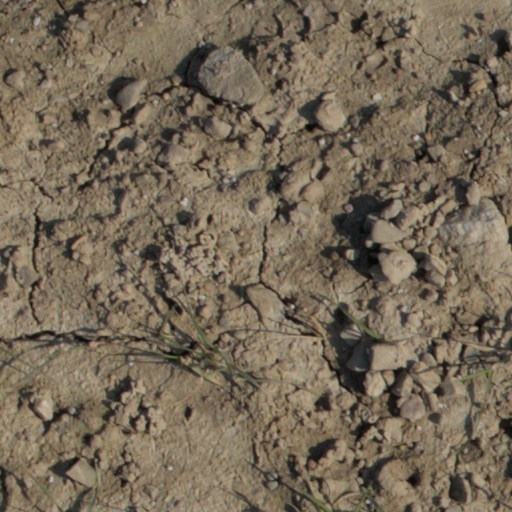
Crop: wheat